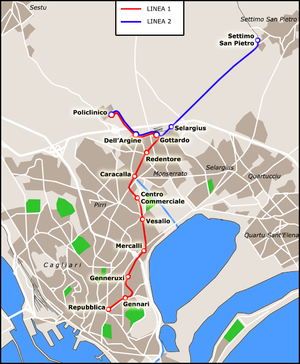
La Société Régionale Sarde de Transports, en italien : Azienda Regionale Sarda Trasporti, ARST S.p.A. ou simplement ARST jusqu'à 2008, est la principale société de transports publics en Sardaigne, contrôlée à 100 % par la Région Sardaigne.
La Société Régionale Sarde de Transports, en italien : Azienda Regionale Sarda Trasporti, ARST S.p.A. ou simplement ARST jusqu'à 2008, est la principale société de transports publics en Sardaigne, contrôlée à 100 % par la Région Sardaigne.